Sacred Military Constantinian Order of Saint George

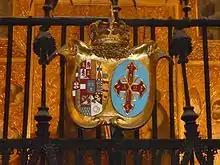
Arms of the House of Bourbon-Two Sicilies as grand masters of the Constantinian Order, Cathedral of Barcelona

With the French occupying the kingdom of Naples from 1806, the Order was confined to Sicily but with the expulsion of the French it was not only restored to its former position but continued to function under Ferdinand I and his successor heads of the House of Bourbon-Two Sicilies as a religious military Order with an expanding membership and the addition of many new commanderies. The independence of the Order assured its survival after the unification of Italy, confirmed in a declaration of the Procurator-General of the new kingdom of Italy and an 1871 decision of the highest Italian court. A decree of King Ferdinand dated 8 March 1796, stated: "In his (the king's) royal person there exists together two very distinct qualities, the one of monarch of the Two Sicilies, and the other of grand master of the illustrious, royal and military Constantinian Order, which though united gloriously in the same person form nonetheless at the same time two separate independent lordships".